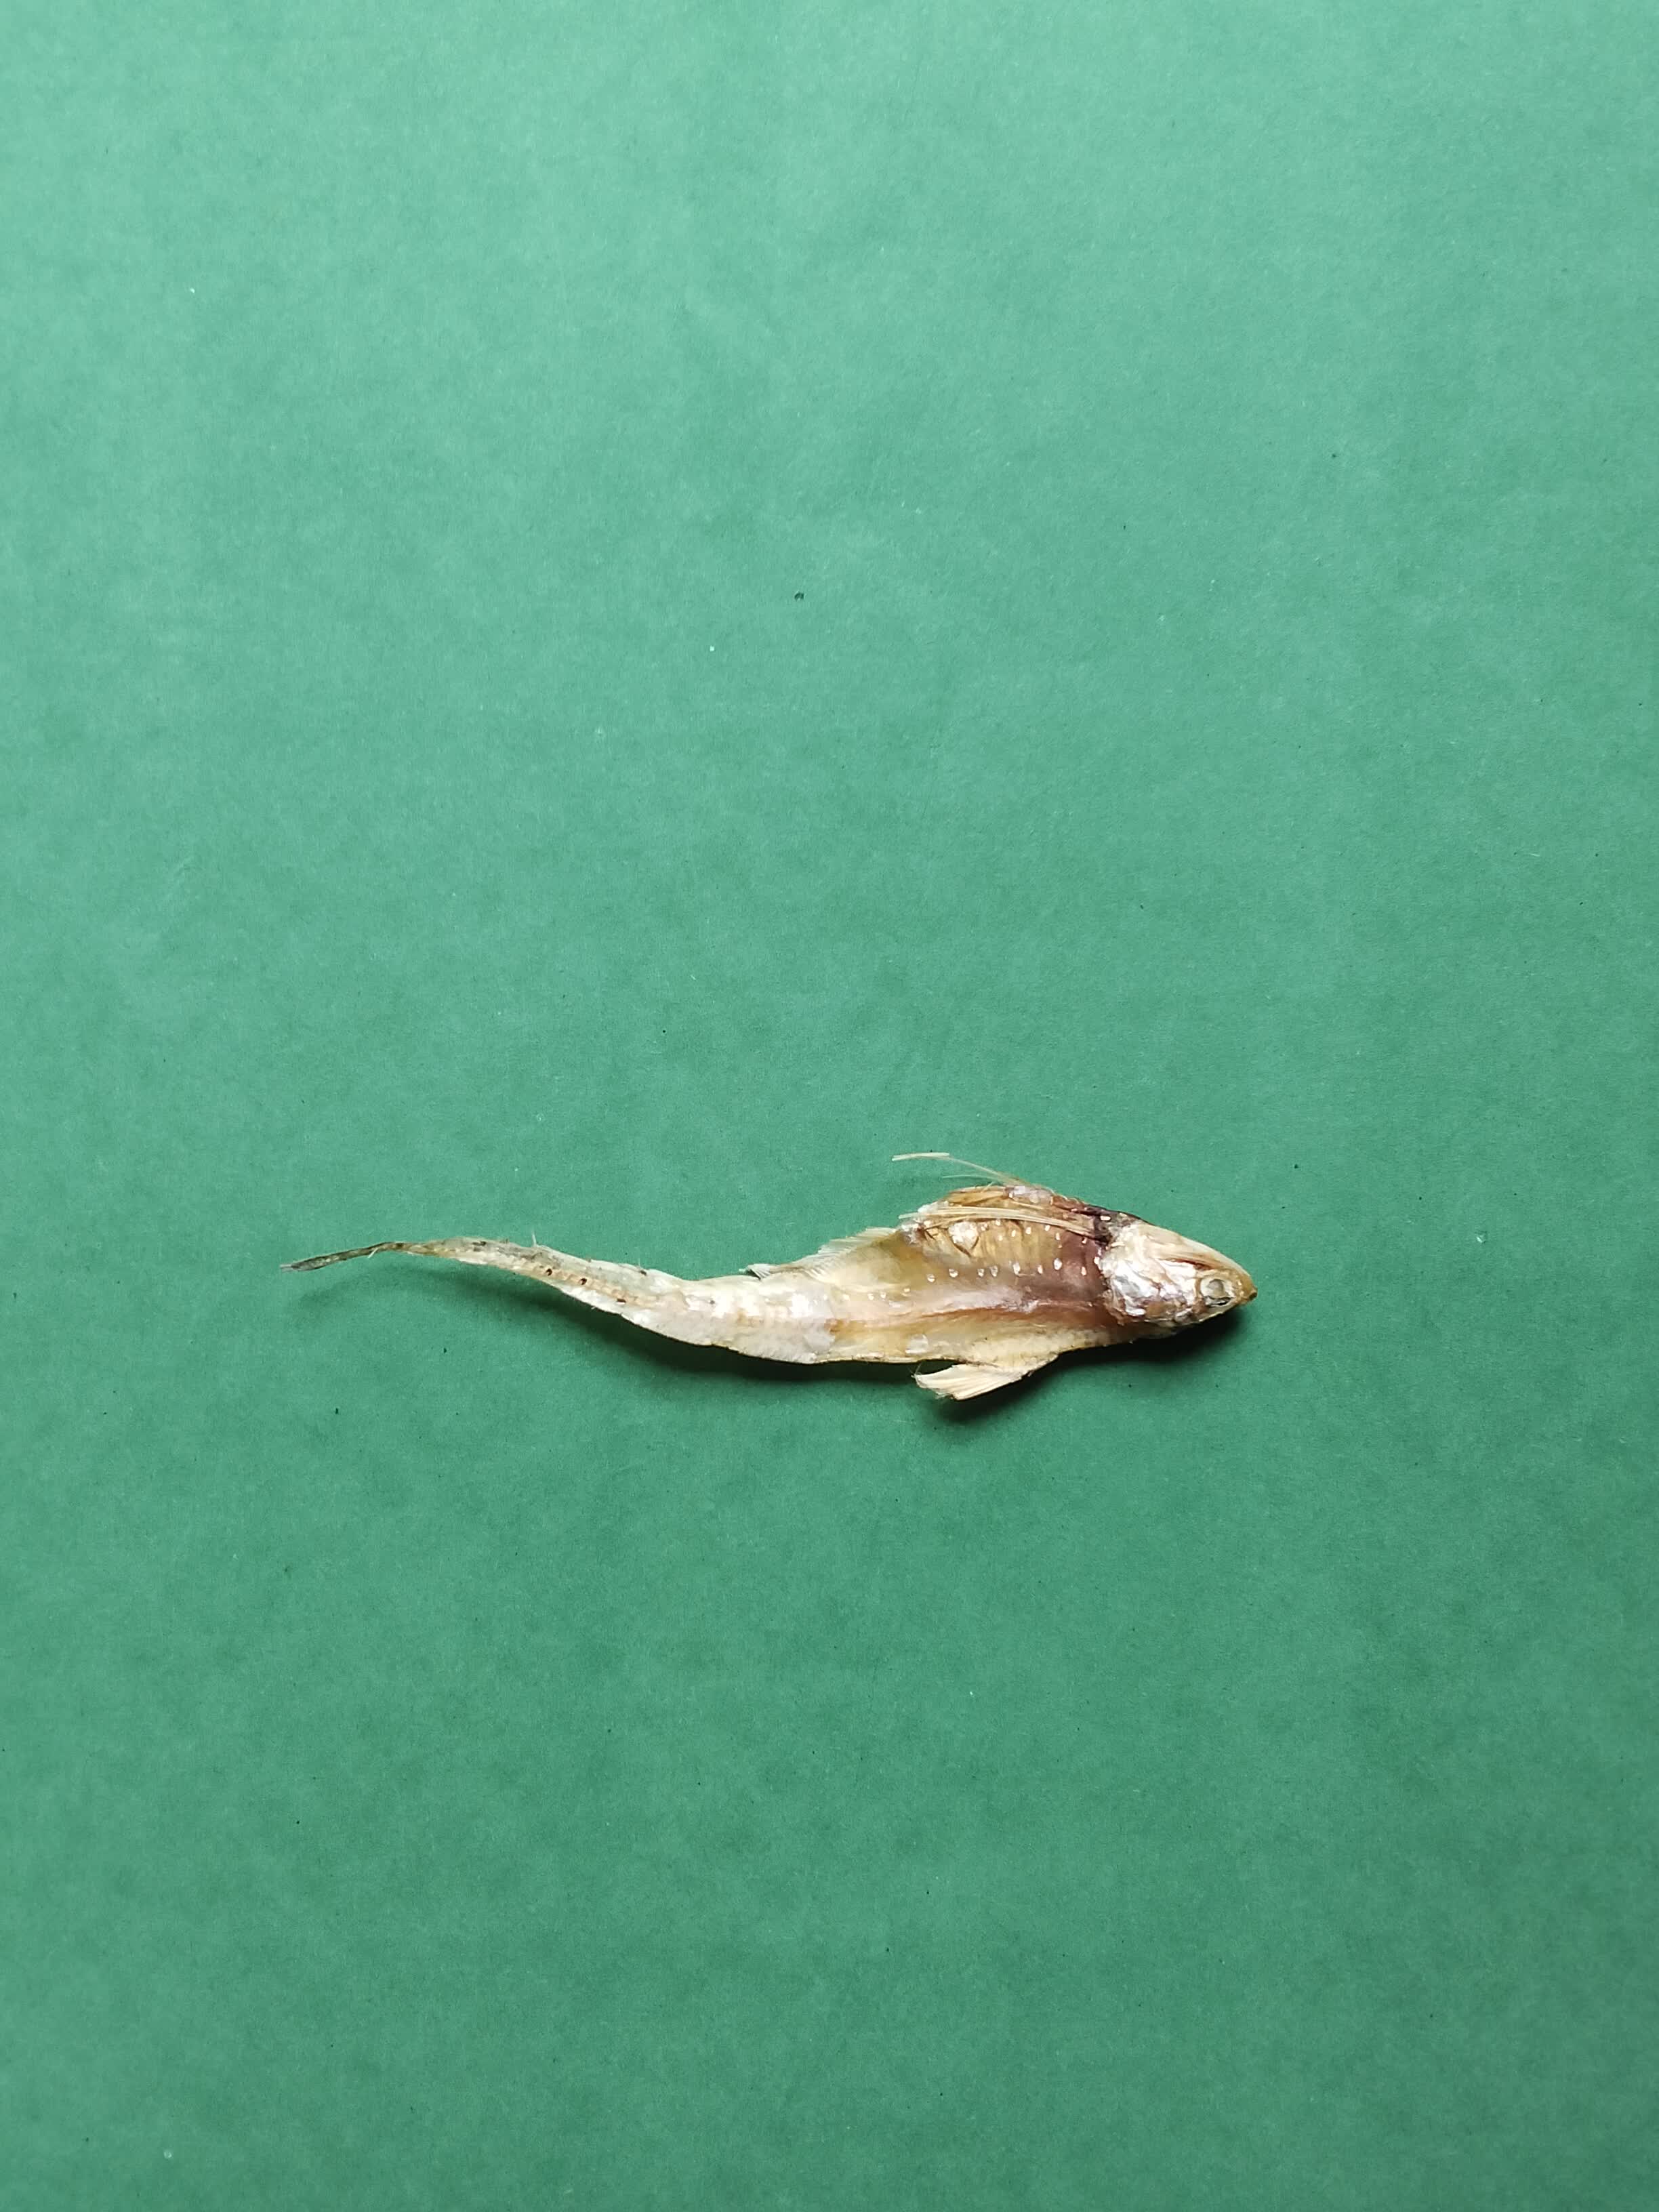
Species: Shundori